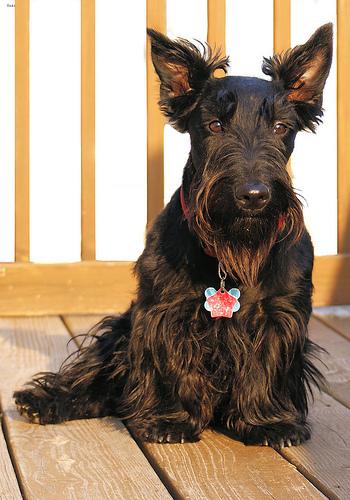
Breed: scottish terrier